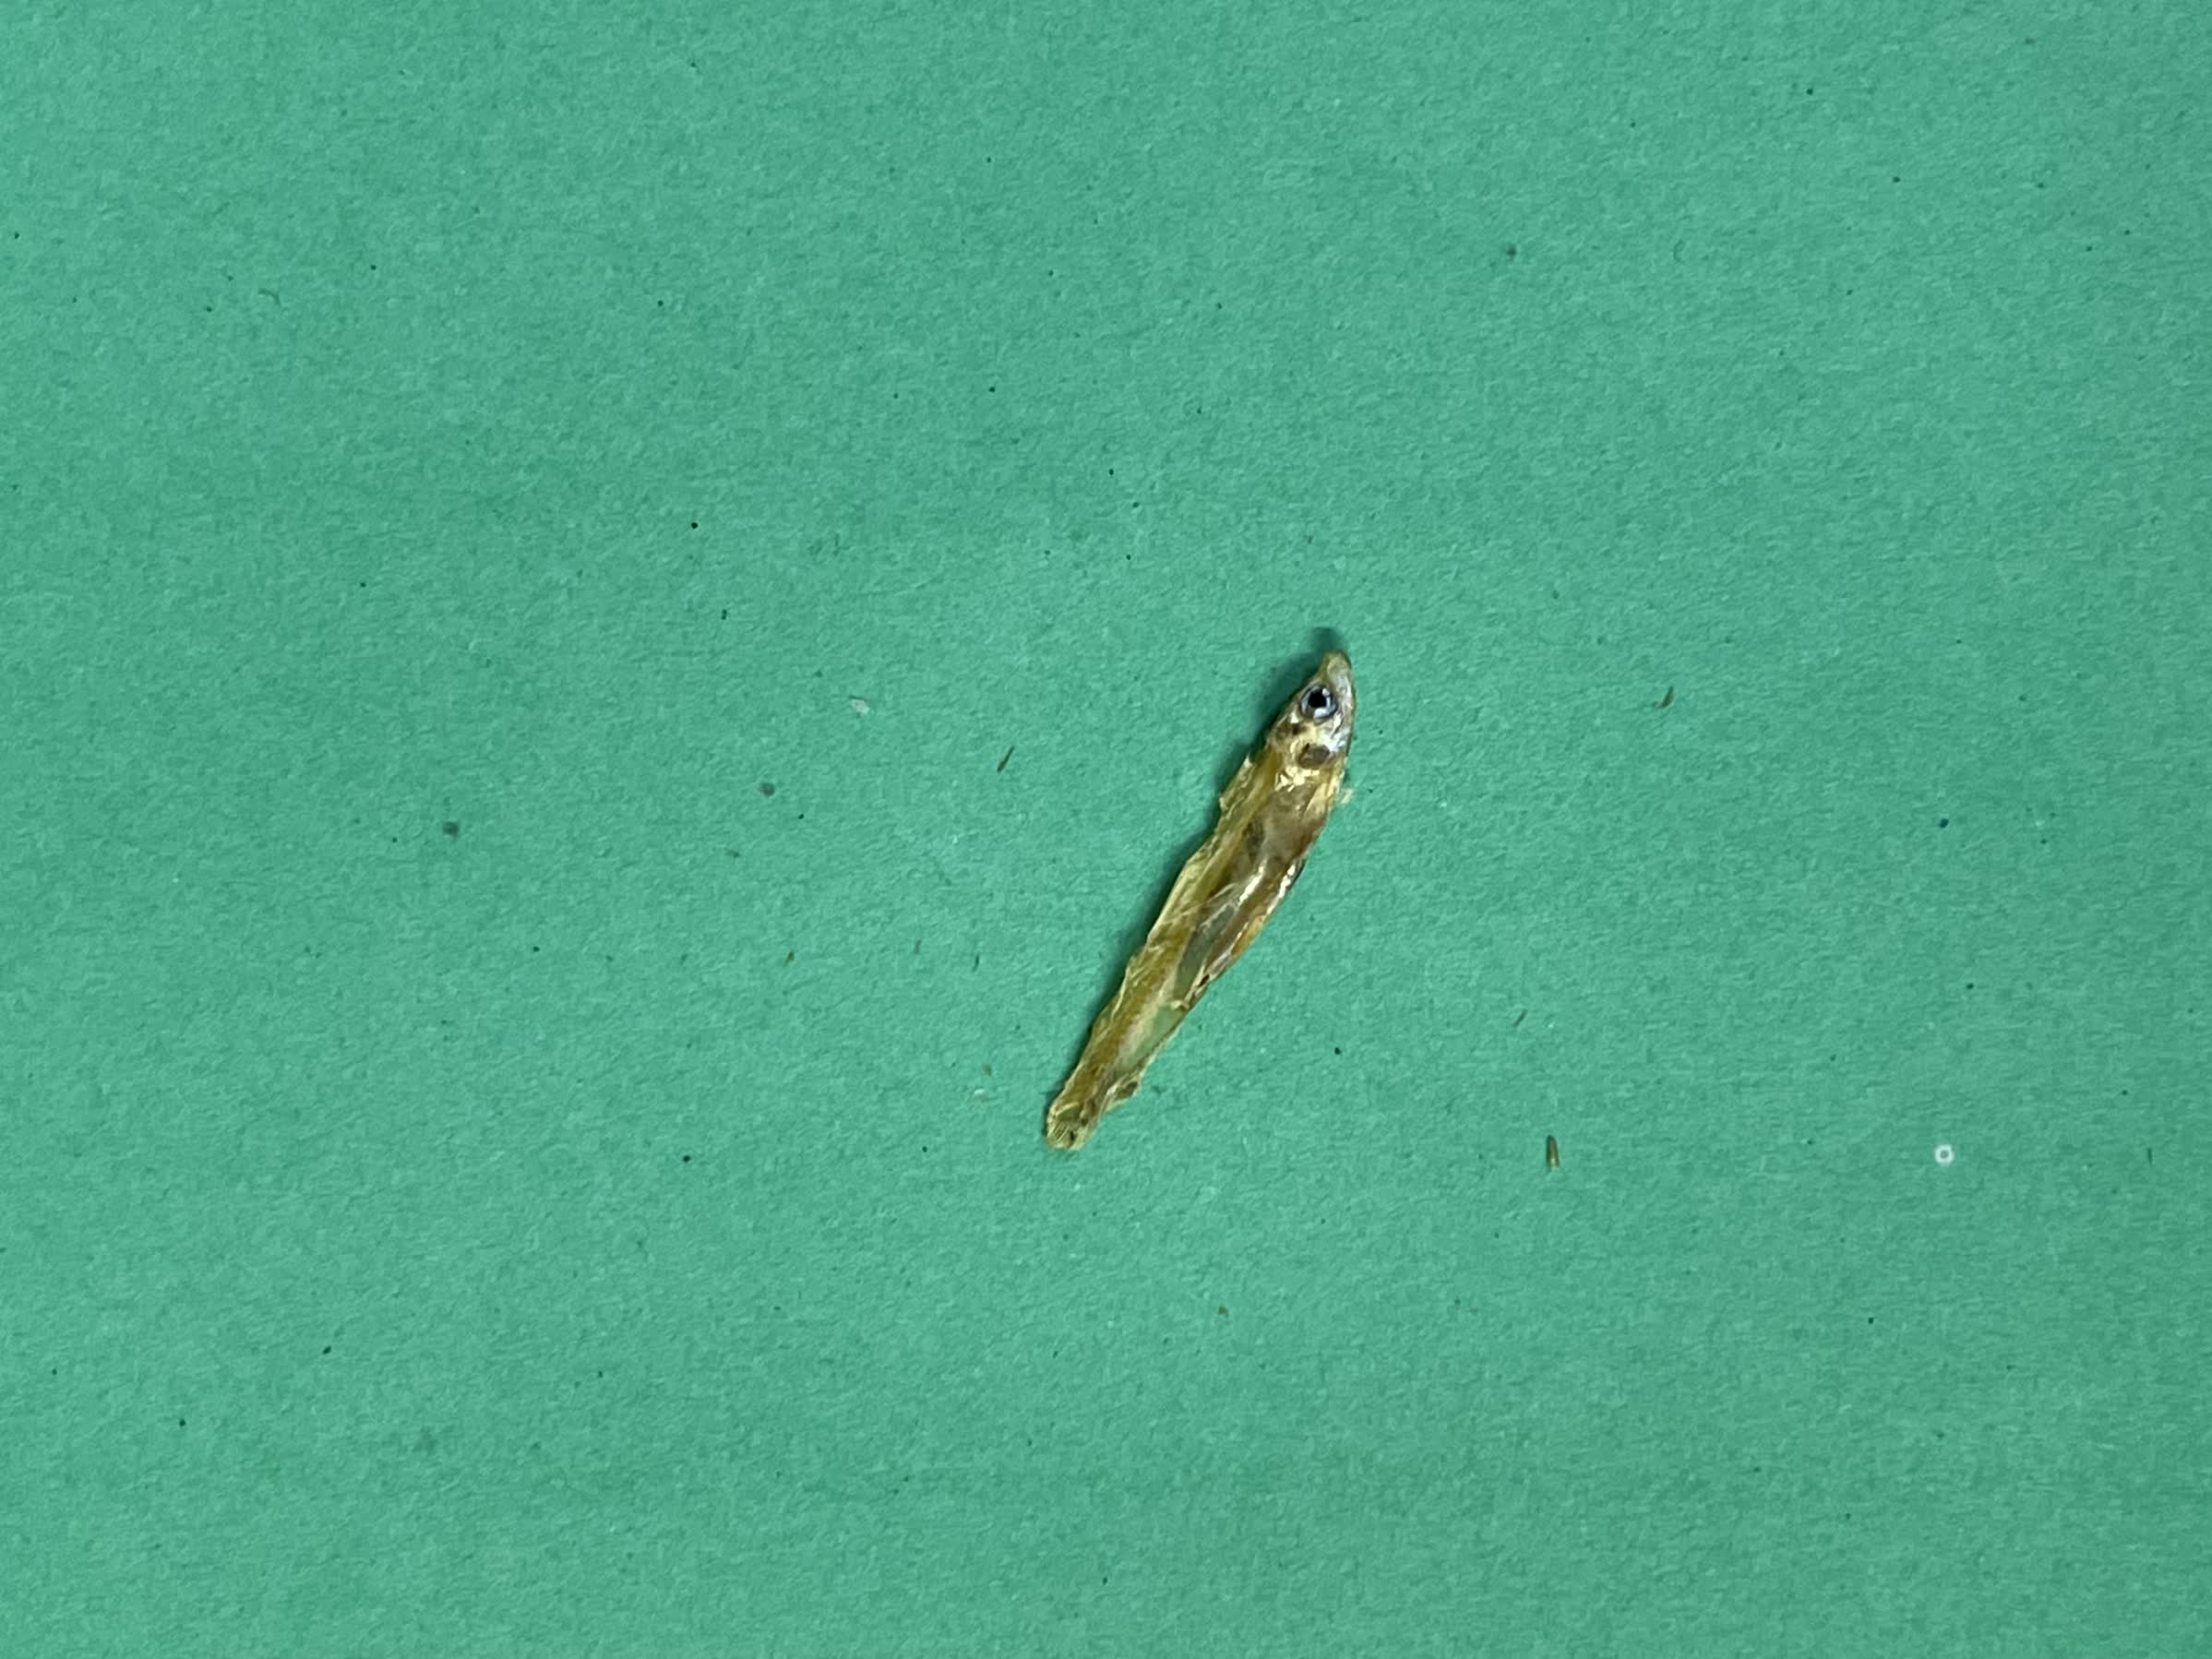
Species: kachki